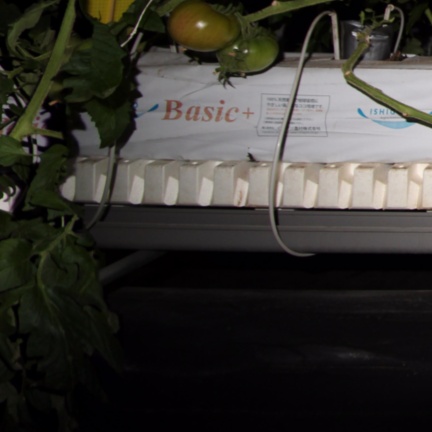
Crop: tomato